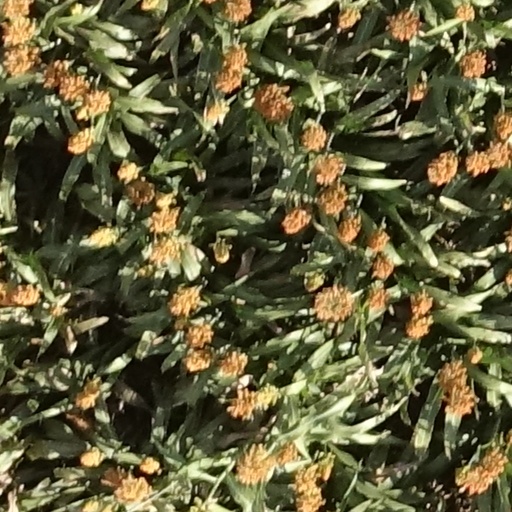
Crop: sorghum